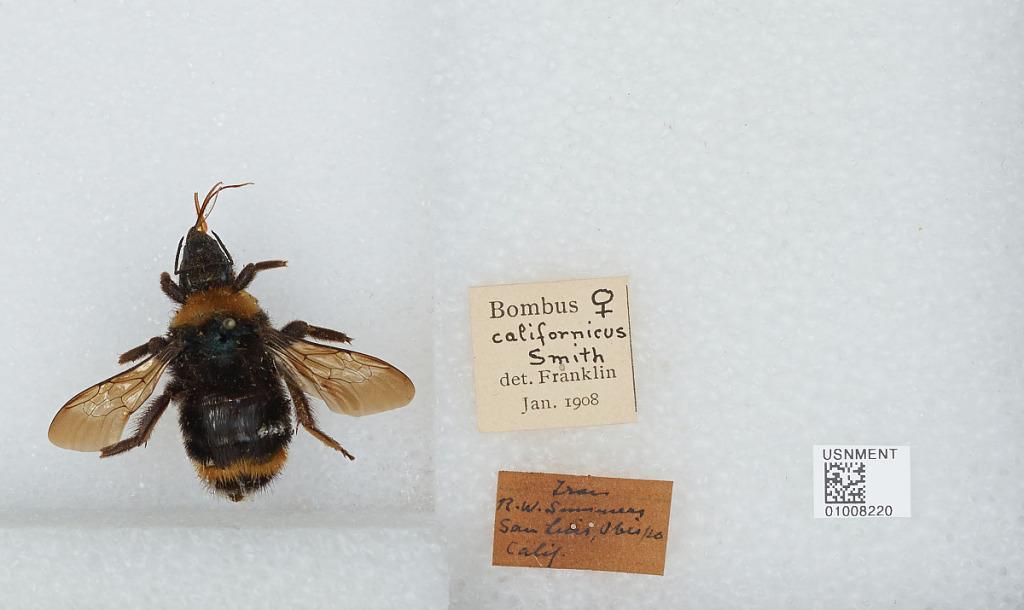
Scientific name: Bombus (Fervidobombus) californicus Smith
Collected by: R. Summers
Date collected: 2008-1-
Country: United States
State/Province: California
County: San Luis Obispo
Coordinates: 35.38, -120.45
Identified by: Franklin